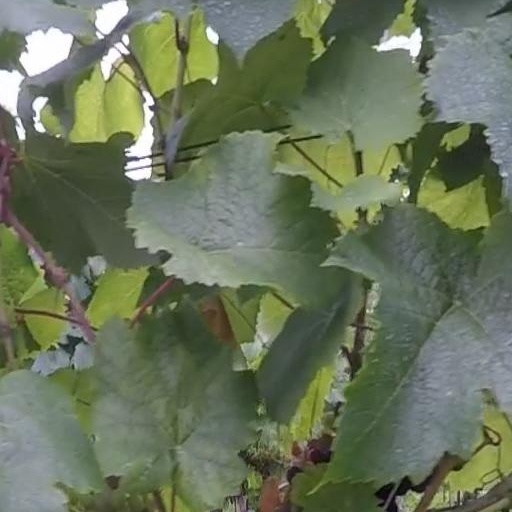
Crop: grape